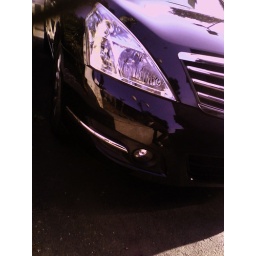
mirror in car